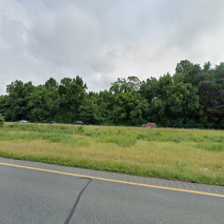
Label: streetView